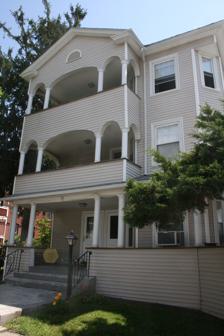
Building: Morris Levenson Three-Decker
Country: United States of America
Year built: 1920
United States historic place Morris Levenson Three-Decker U.S. National Register of Historic Places Show map of Massachusetts Show map of the United States Location 38 Plantation St., Worcester, Massachusetts Coordinates 42°15′12″N 71°46′56″W / 42.25333°N 71.78222°W / 42.25333; -71.78222 Area less than one acre Built c. 1920 ( 1920 ) Architectural style Colonial Revival MPS Worcester Three-Deckers TR NRHP reference No. 89002446 Added to NRHP February 9, 1990 The Morris Levenson Three-Decker is a historic triple decker in Worcester , Massachusetts .  The house was built c. 1920, and is an excellent local example of Colonial Revival style.  It was listed on the National Register of Historic Places in 1990. Description and history The Morris Levenson Three-Decker is located in a residential area in southeastern Worcester, on the east side of Plantation Street.  It is a three-story wood-frame structure, with a hipped roof and synthetically sided exterior.  Its main facade is asymmetrical, with a three-story porch stack on the left and polygonal window bay on the right.  Its porches are supported by multiple slender columns, which are spaced to form arches of varying dimensions on the upper floors.  The ground-floor porch extends across the full front, and beyond it to the right to an octagonal pavilion. Other details present when the house was listed on the National Register of Historic Places in 1990, including modillion blocks in the eaves and balustraded porch fronts, have been obscured or lost due to the application of siding (see photo). The house was built in about 1920, a period when residential three-decker development was being pushed further east from the city center.  The building's first documented owner was Morris Levenson, a clothing merchant, and the second, Felix Shimkus, was a chef. See also National Register of Historic Places listings in eastern Worcester, Massachusetts References